Sasanian crowns

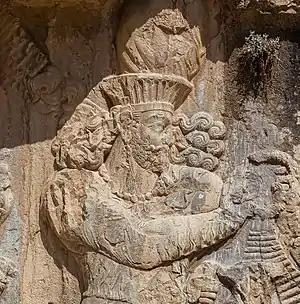
Crown of Narseh, from his relief in Naqsh-e Rustam

Many of the later Sasanian crowns were suspended by a chain of gold from the top of an arch in the audience-hall as the ruler's neck could not support the weight of the elaborate crown. The later sources cite that the practice of "hanging crown" was extended to any setting in which the monarch appeared, including their deathbed. A crown was also suspended during the birth of a royal heir. The Byzantines adopted this custom from the Iranian court.